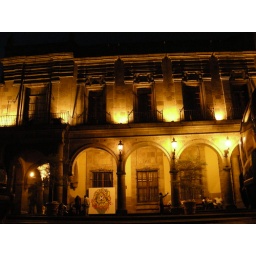
pretty building in pretty yellow light